The Blitz

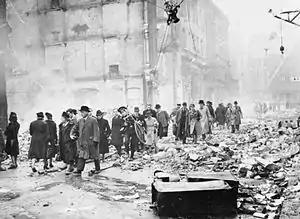
Office workers make their way to work through debris after a heavy air raid.

London had nine million people—a fifth of the British population—living in an area of , which was difficult to defend because of its size. Based on experience with German strategic bombing during World War I against the United Kingdom, the British government estimated that 50 casualties—with about one-third killed—would result for every tonne of bombs dropped on London. The estimate of tonnes of bombs an enemy could drop per day grew as aircraft technology advanced, from 75 in 1922, to 150 in 1934, to 644 in 1937.